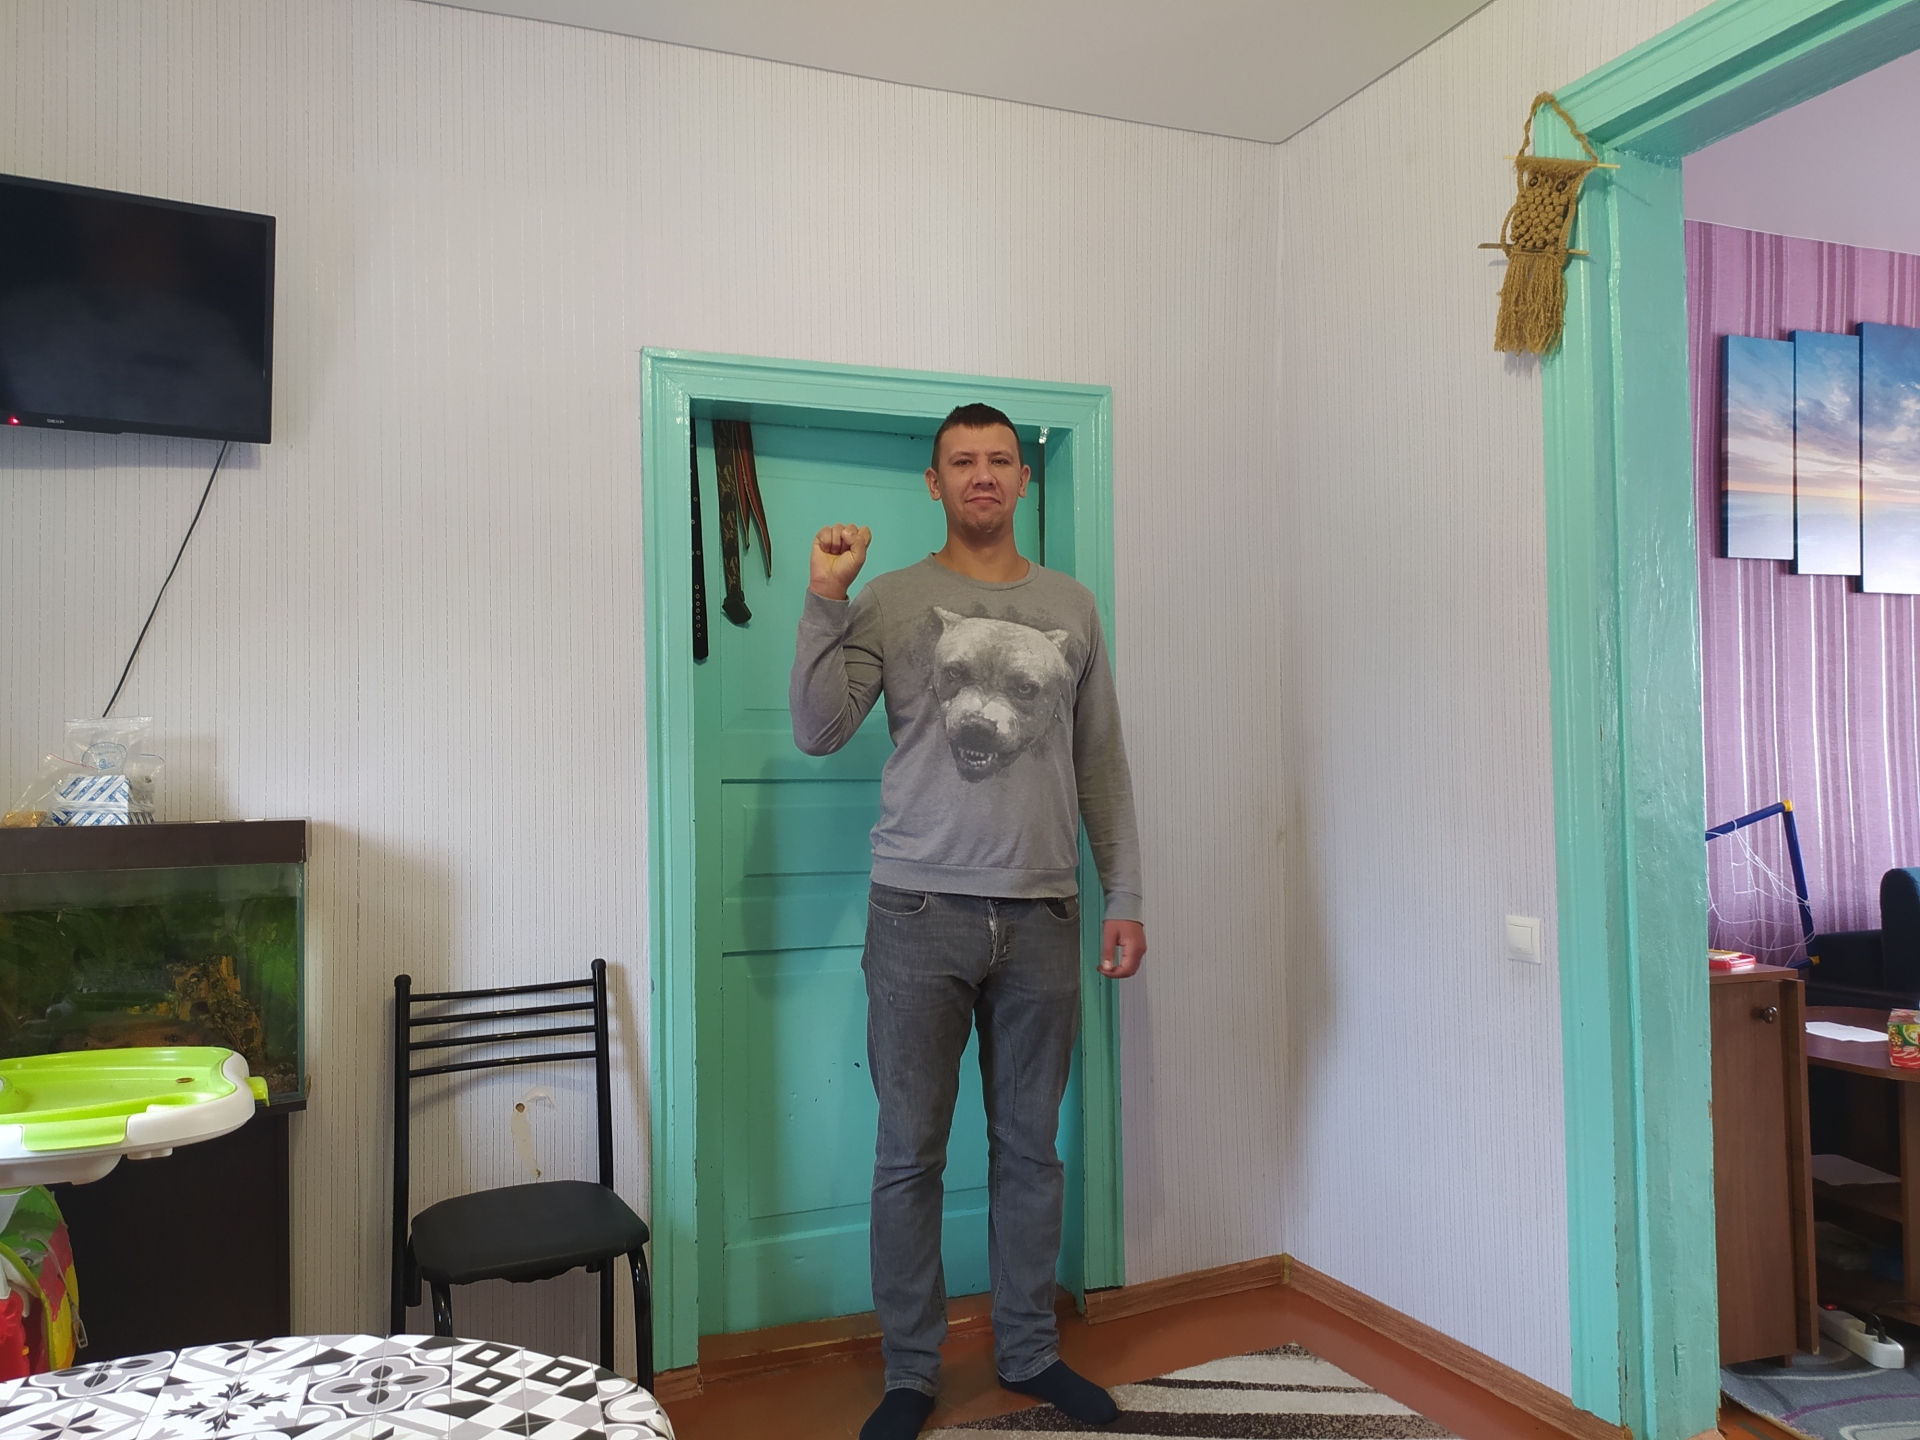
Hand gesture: fist